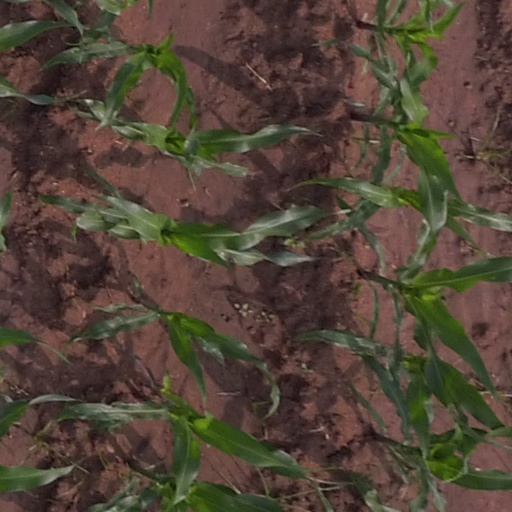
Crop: maize; corn